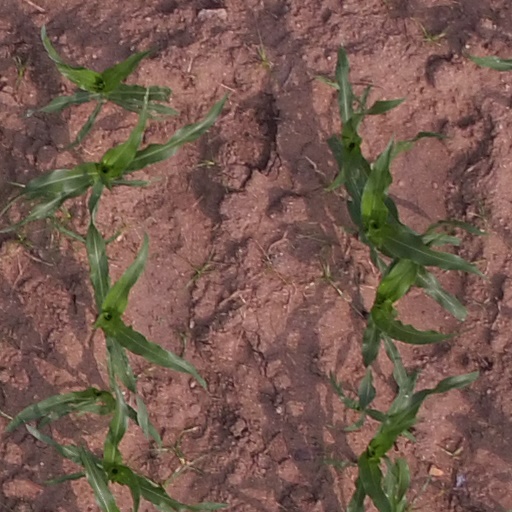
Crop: maize; corn